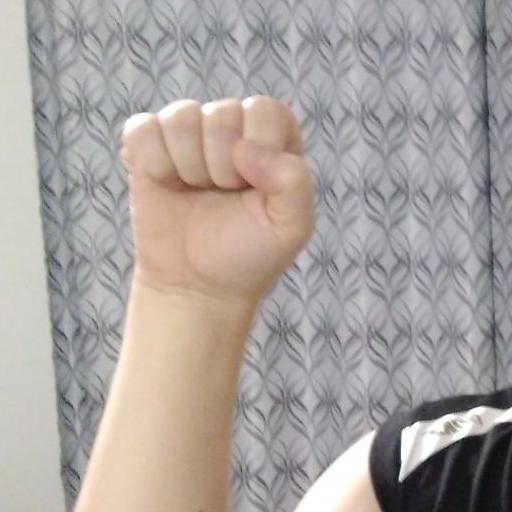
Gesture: fist